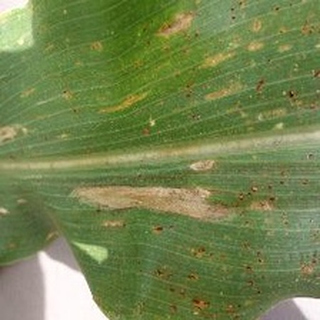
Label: corn_northern_leaf_blight